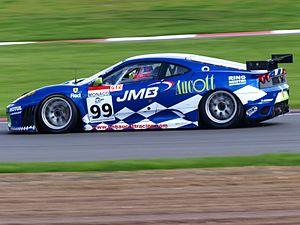
Le JMB Racing était une écurie automobile monégasque, fondée par Jean-Michel Bouresche et Jean-Pierre Jabouille en 1995 sous le nom de JB Racing. En 2000, après le départ de Jabouille, l'écurie est renommé JMB Racing, d'après les initiales de Jean-Michel Bouresche. Elle était basée à Monaco puis s'est installer fin 2009 dans les anciens locaux du Toyota F1 Team dans l'enceinte du Circuit Paul-Ricard, avant d'être liquidée en avril 2015.